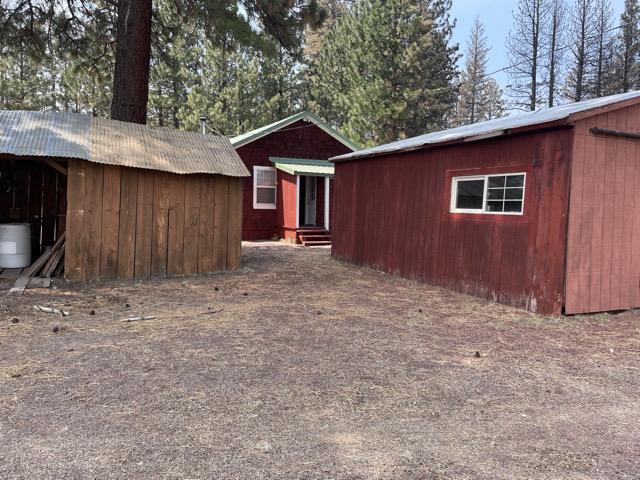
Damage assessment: no_damage